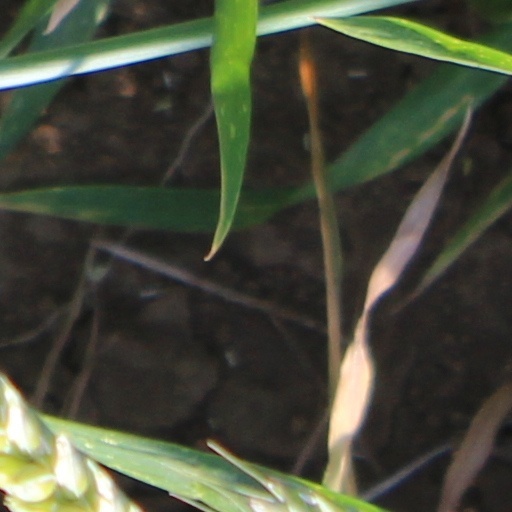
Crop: wheat